Harold Kaese

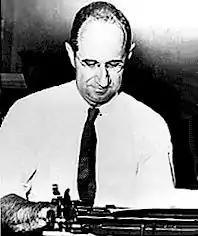

Harold William Kaese (March 8, 1909 – May 10, 1975) was an American sports writer, best known for covering Major League Baseball in Boston, Massachusetts.